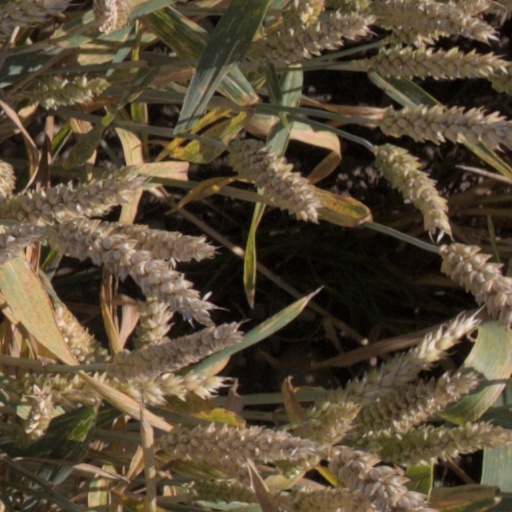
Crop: wheat